Tradition

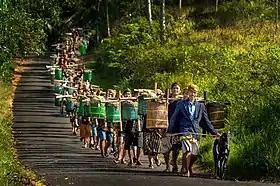
A "slametan" tradition of a ritual proceeding before Ramadan to honor ancestors and Ramadan in Banyumas, Central Java, Indonesia

The English word "tradition" comes from the Latin "traditio" via French, the noun from the verb "tradere" (to transmit, to hand over, to give for safekeeping); it was originally used in Roman law to refer to the concept of legal transfers and inheritance. According to Anthony Giddens and others, the modern meaning of tradition evolved during the Enlightenment period, in opposition to modernity and progress.